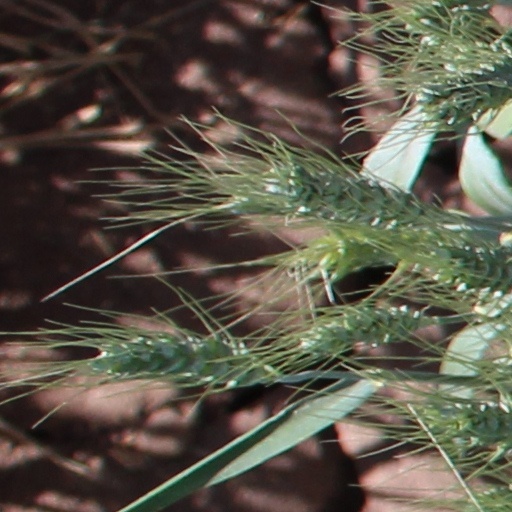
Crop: wheat